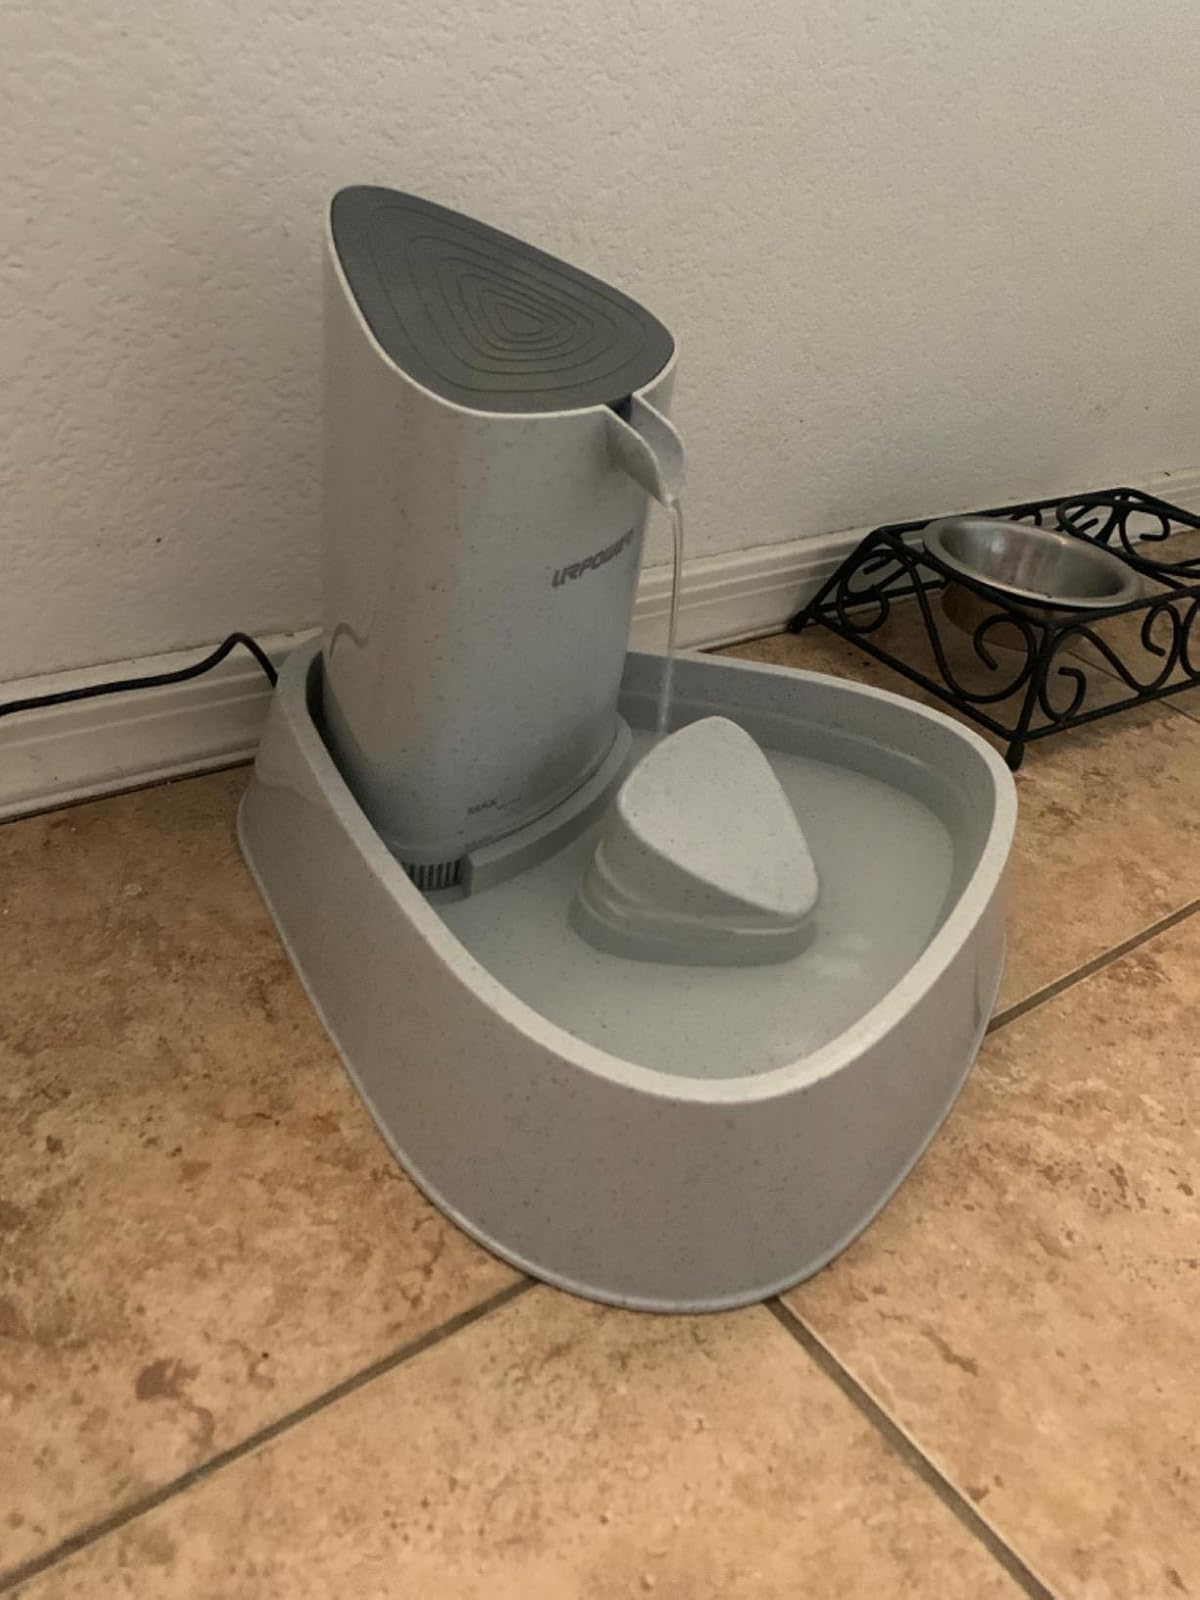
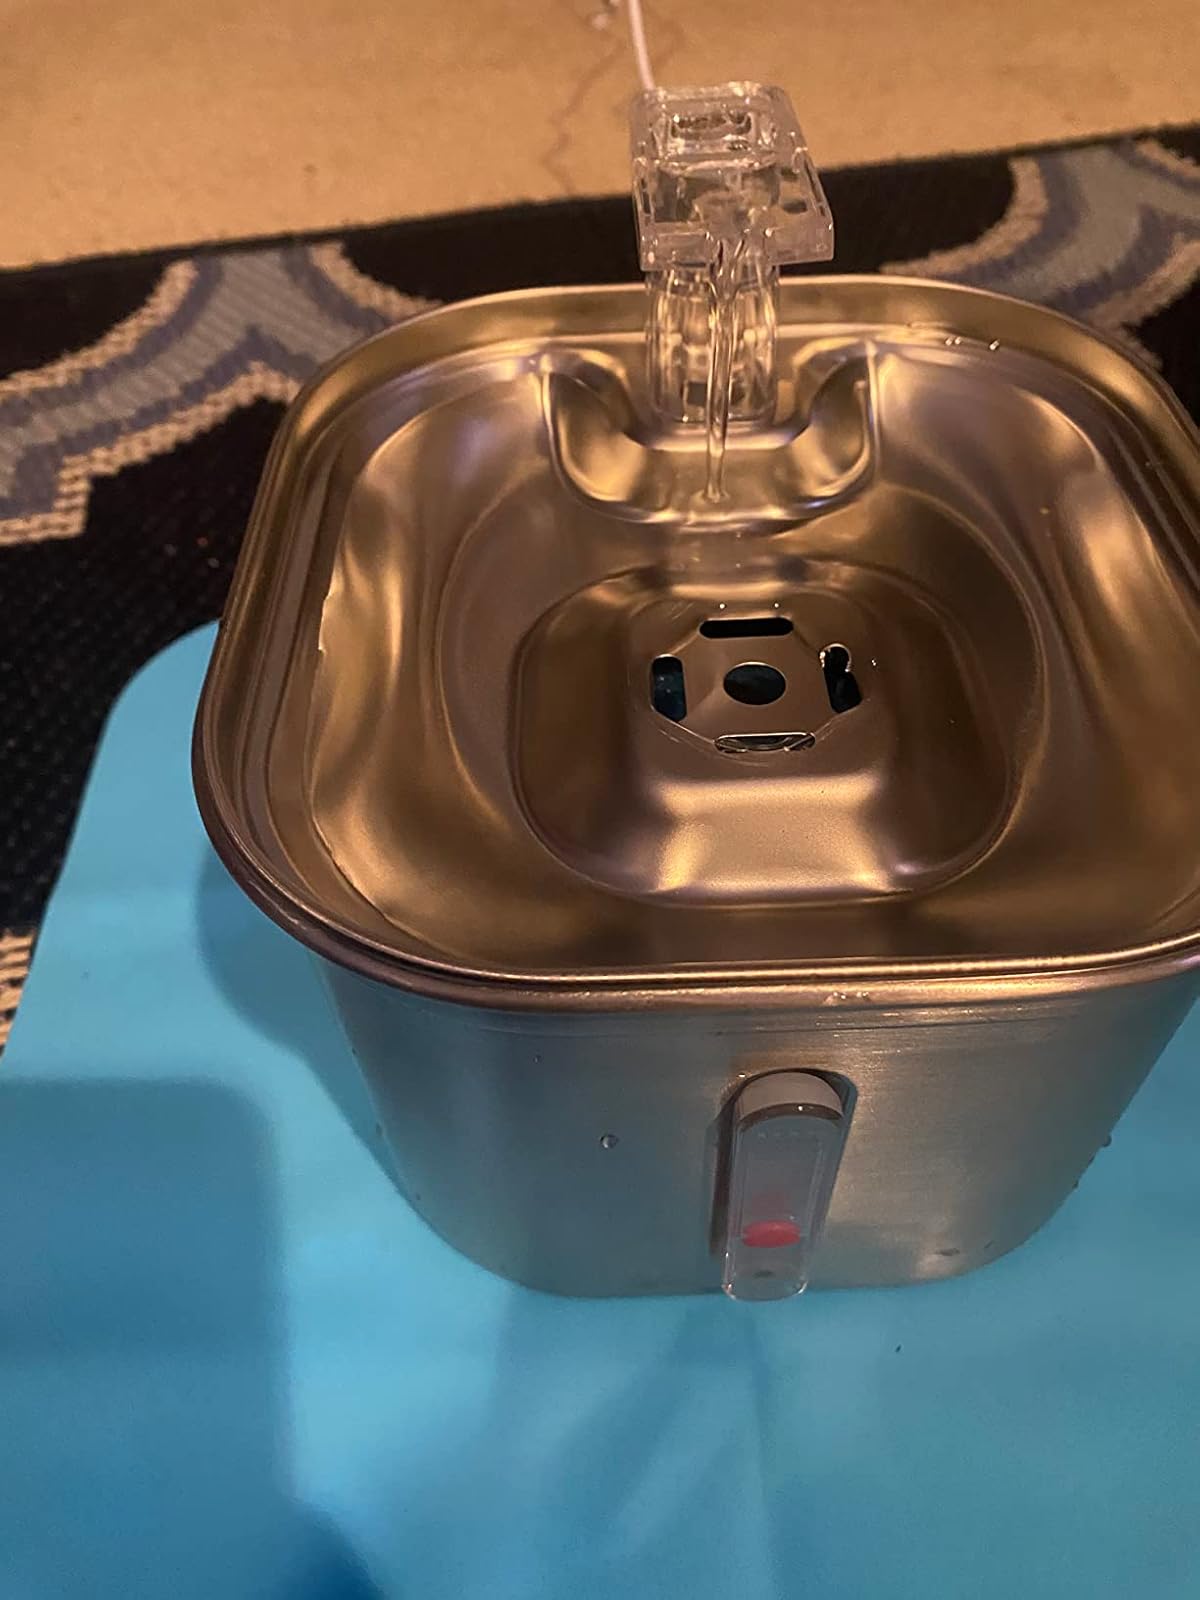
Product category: items_bowl
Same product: no